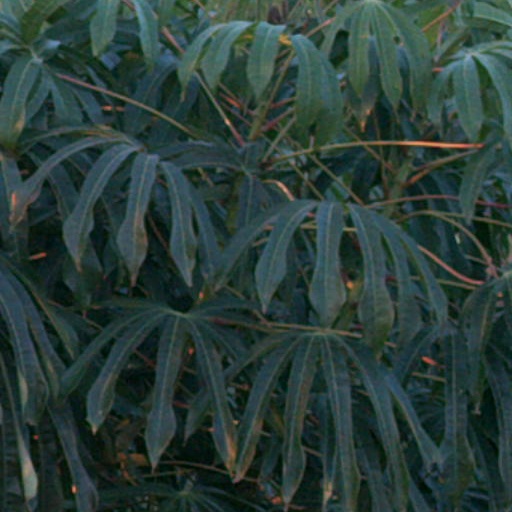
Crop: cassava